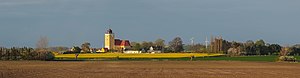
Køng Kirke (Vordingborg Kommune)
:Image:Køng Kirke.jpg